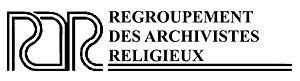
Le logo du Regroupement des archivistes religieux (RAR) a été conçu par le Frère Gilles Beaudet, f.é.c. et l’infographiste Alain Legros.
Le Regroupement des archivistes religieux est un organisme à but non lucratif d’archivistes œuvrant dans les communautés et les institutions religieuses. Il a été fondé en 1978 et constitué en corporation le 7 février 1991 dans la province de Québec, au Canada.